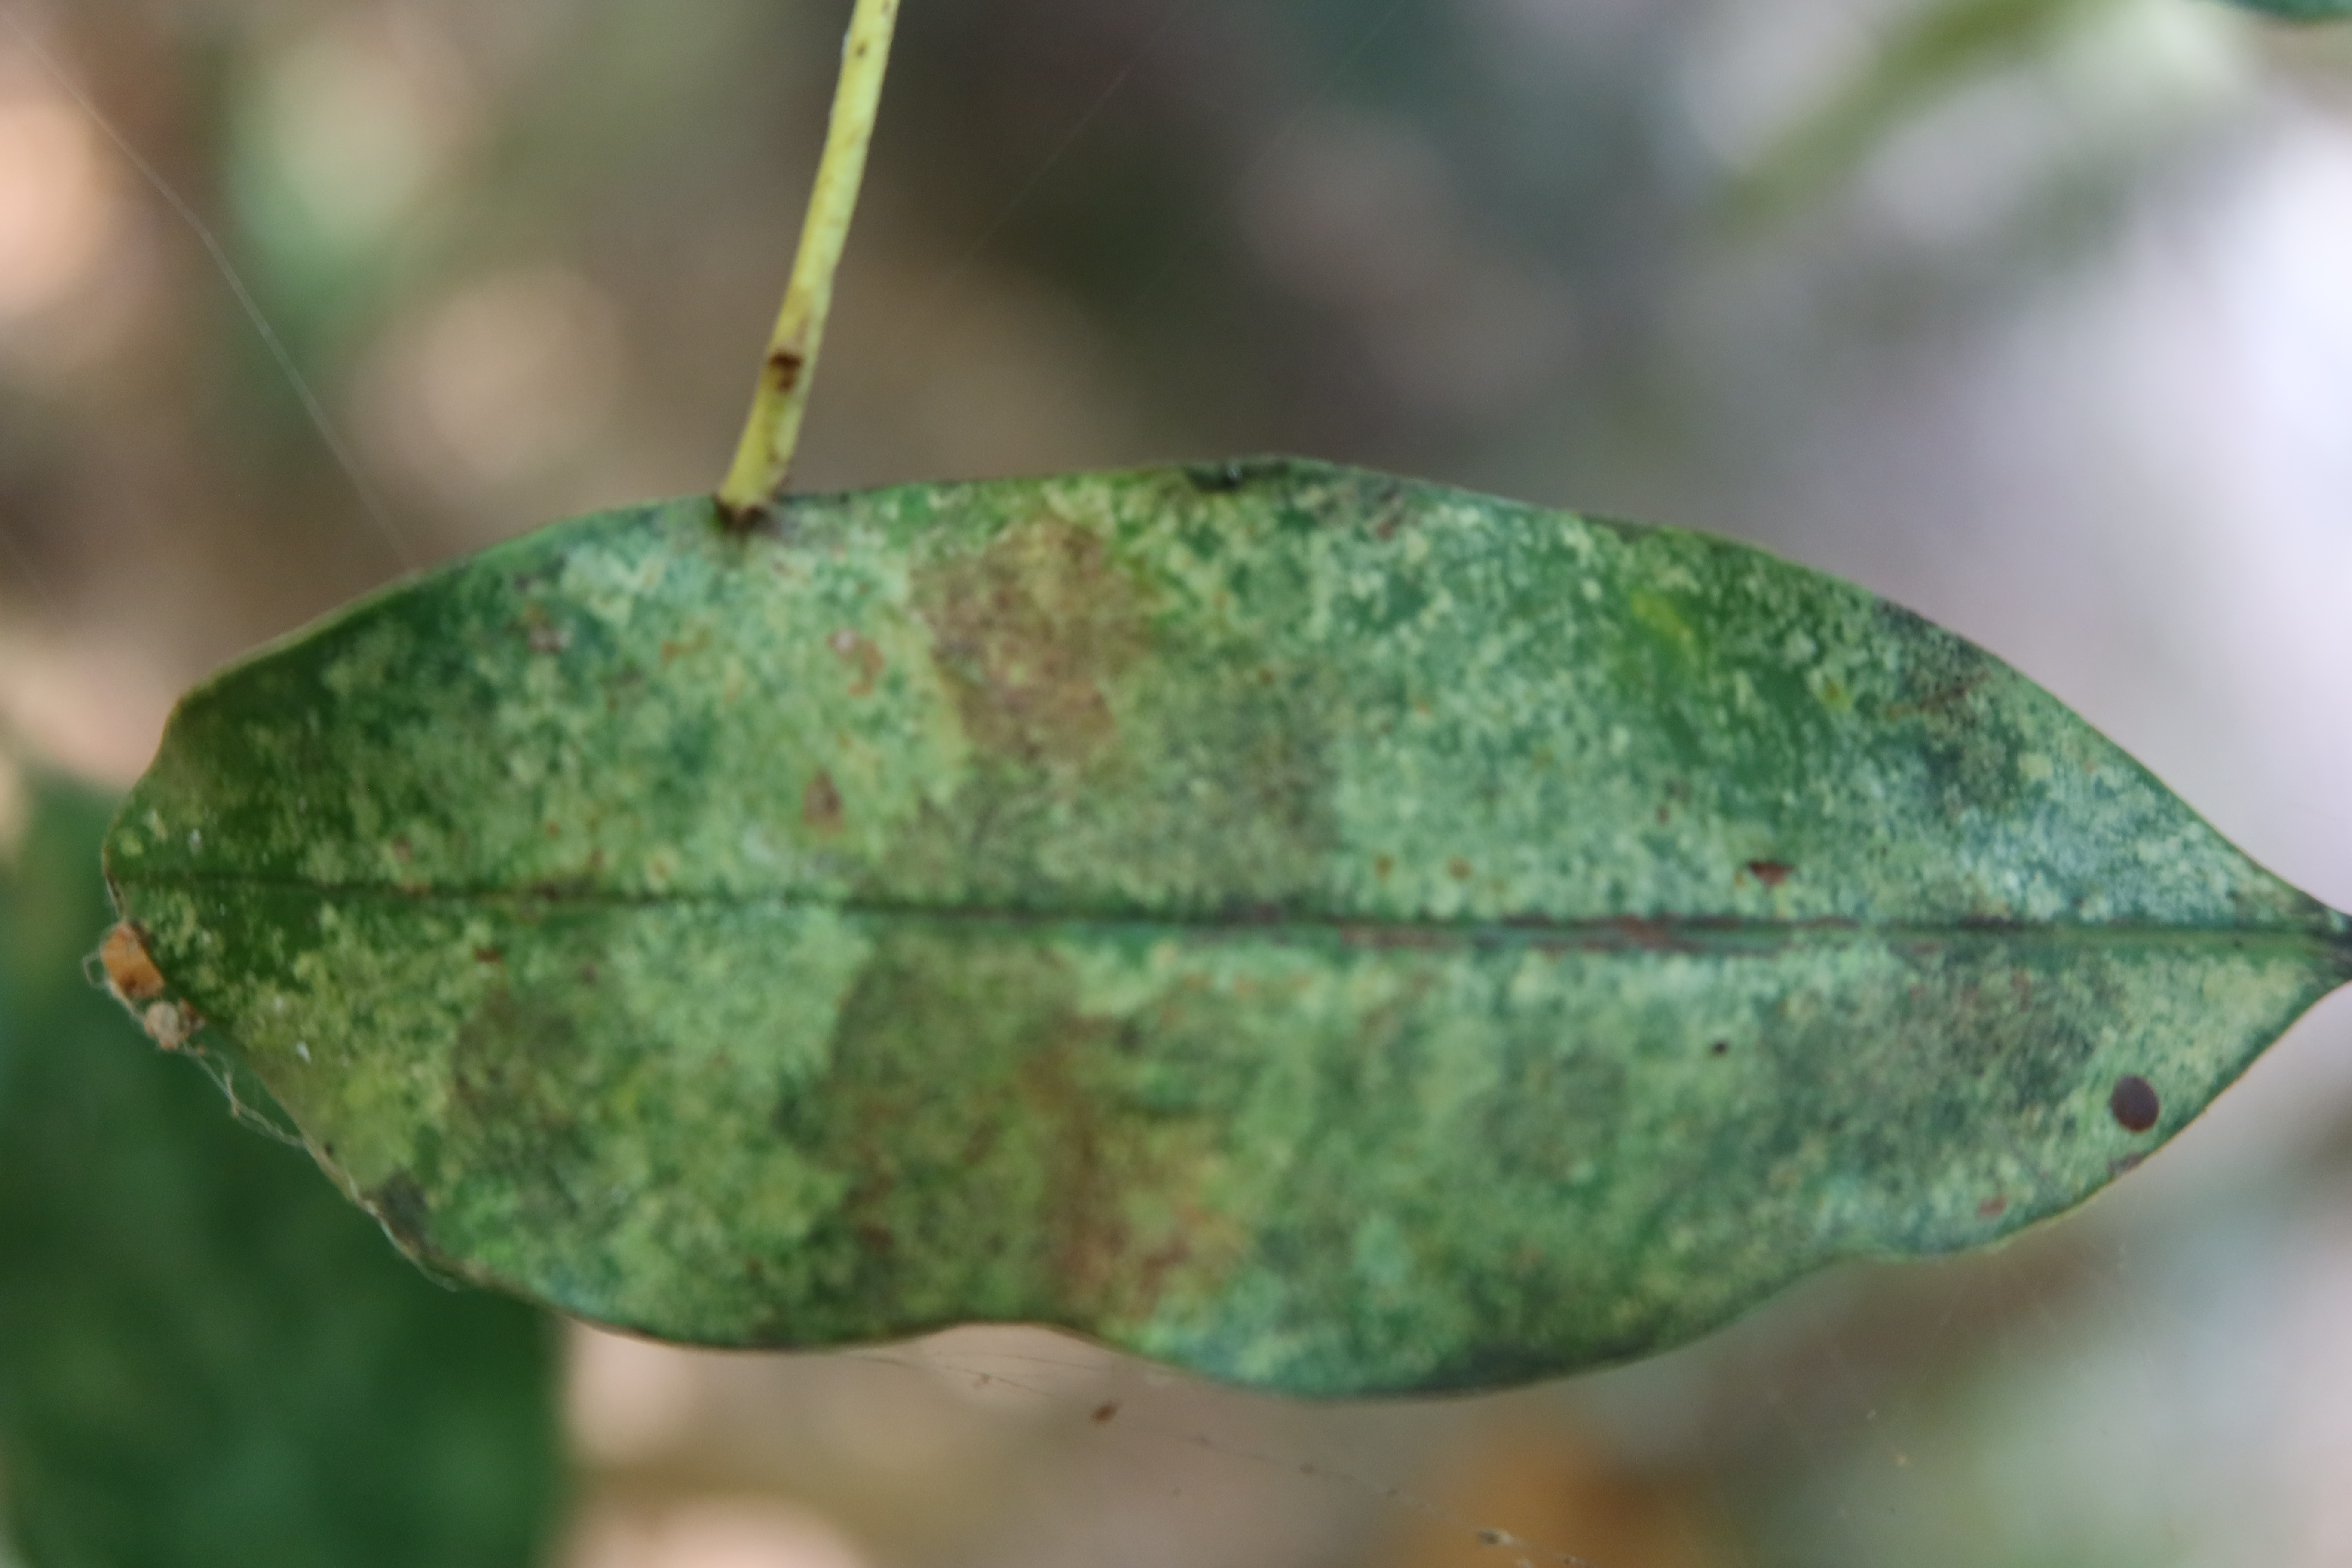
Label: Sooty mold